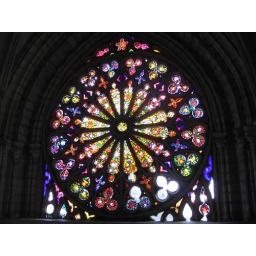
this is the stained glass window in the Basilica